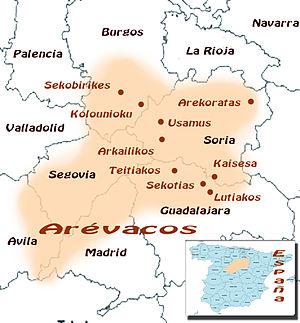
Zone approximative des Arvaques en Ibérie.
Le terme de Celtibères se réfère généralement aux tribus celtiques ou « celtisées » de la péninsule Ibérique. Ils sont nommés ainsi par les géographes grecs. Ces peuples celtibères habitaient à l'ouest des Monts ibériques. Les Romains les considéraient comme un mélange de Celtes et d'Ibères, mais en les différenciant ainsi de leurs voisins, c'est-à-dire des Celtes du plateau et des Ibères de la côte.
Contrebia Leucade est le nom donné à une ville d'origine celtibère dont l'histoire remonte au premier Âge du fer. Les ruines ont été jusqu'au présent préservées dans un bon état relatif. La cité se situe au sud-est de La Rioja en Espagne. Aujourd'hui il s'agit de la municipalité d'Aguilar del Río Alhama.